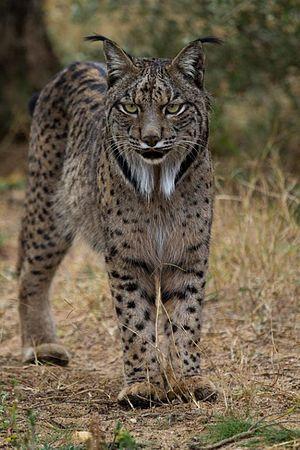
Le mot lapin est un terme très général qui désigne en français certains animaux lagomorphes à longues oreilles, que l'on différencie des lièvres par une silhouette moins élancée et par les petits qui naissent aveugles et nus, cachés dans un nid creusé au sol. Ces animaux ne correspondent donc pas à un niveau précis de classification scientifique.